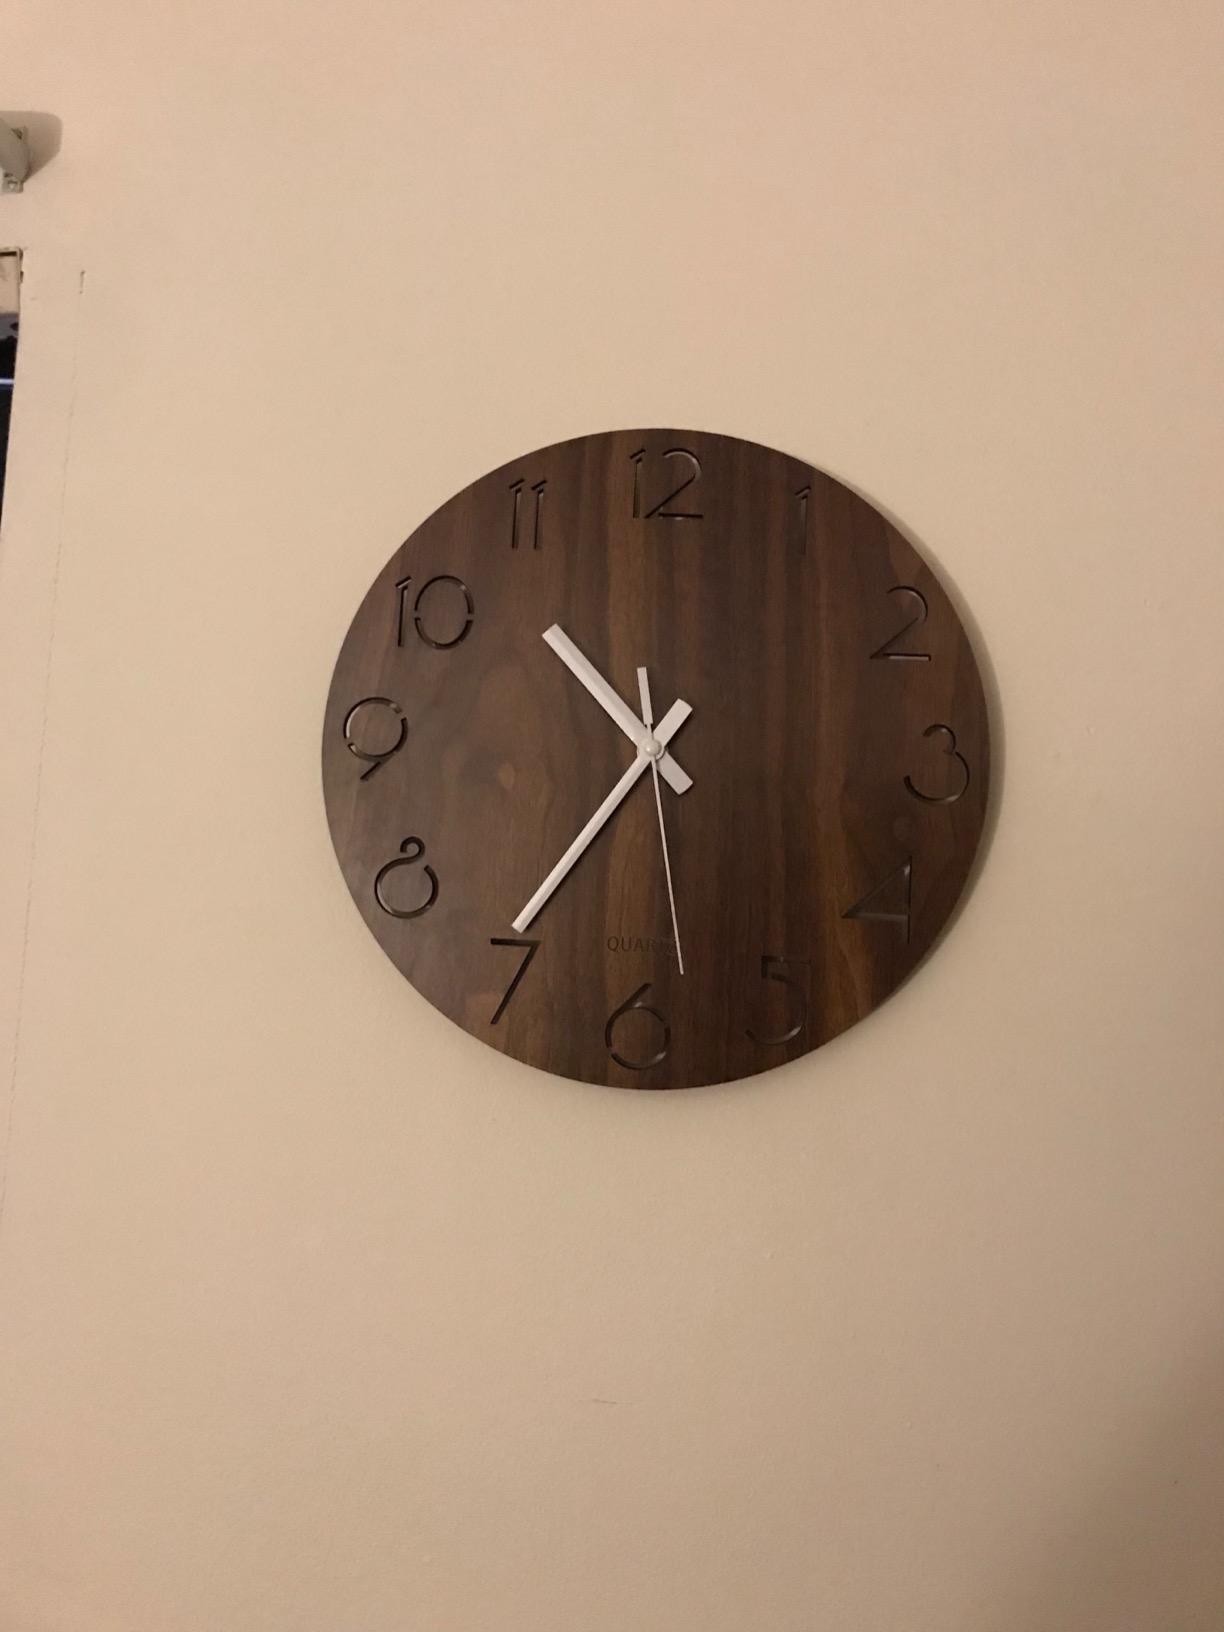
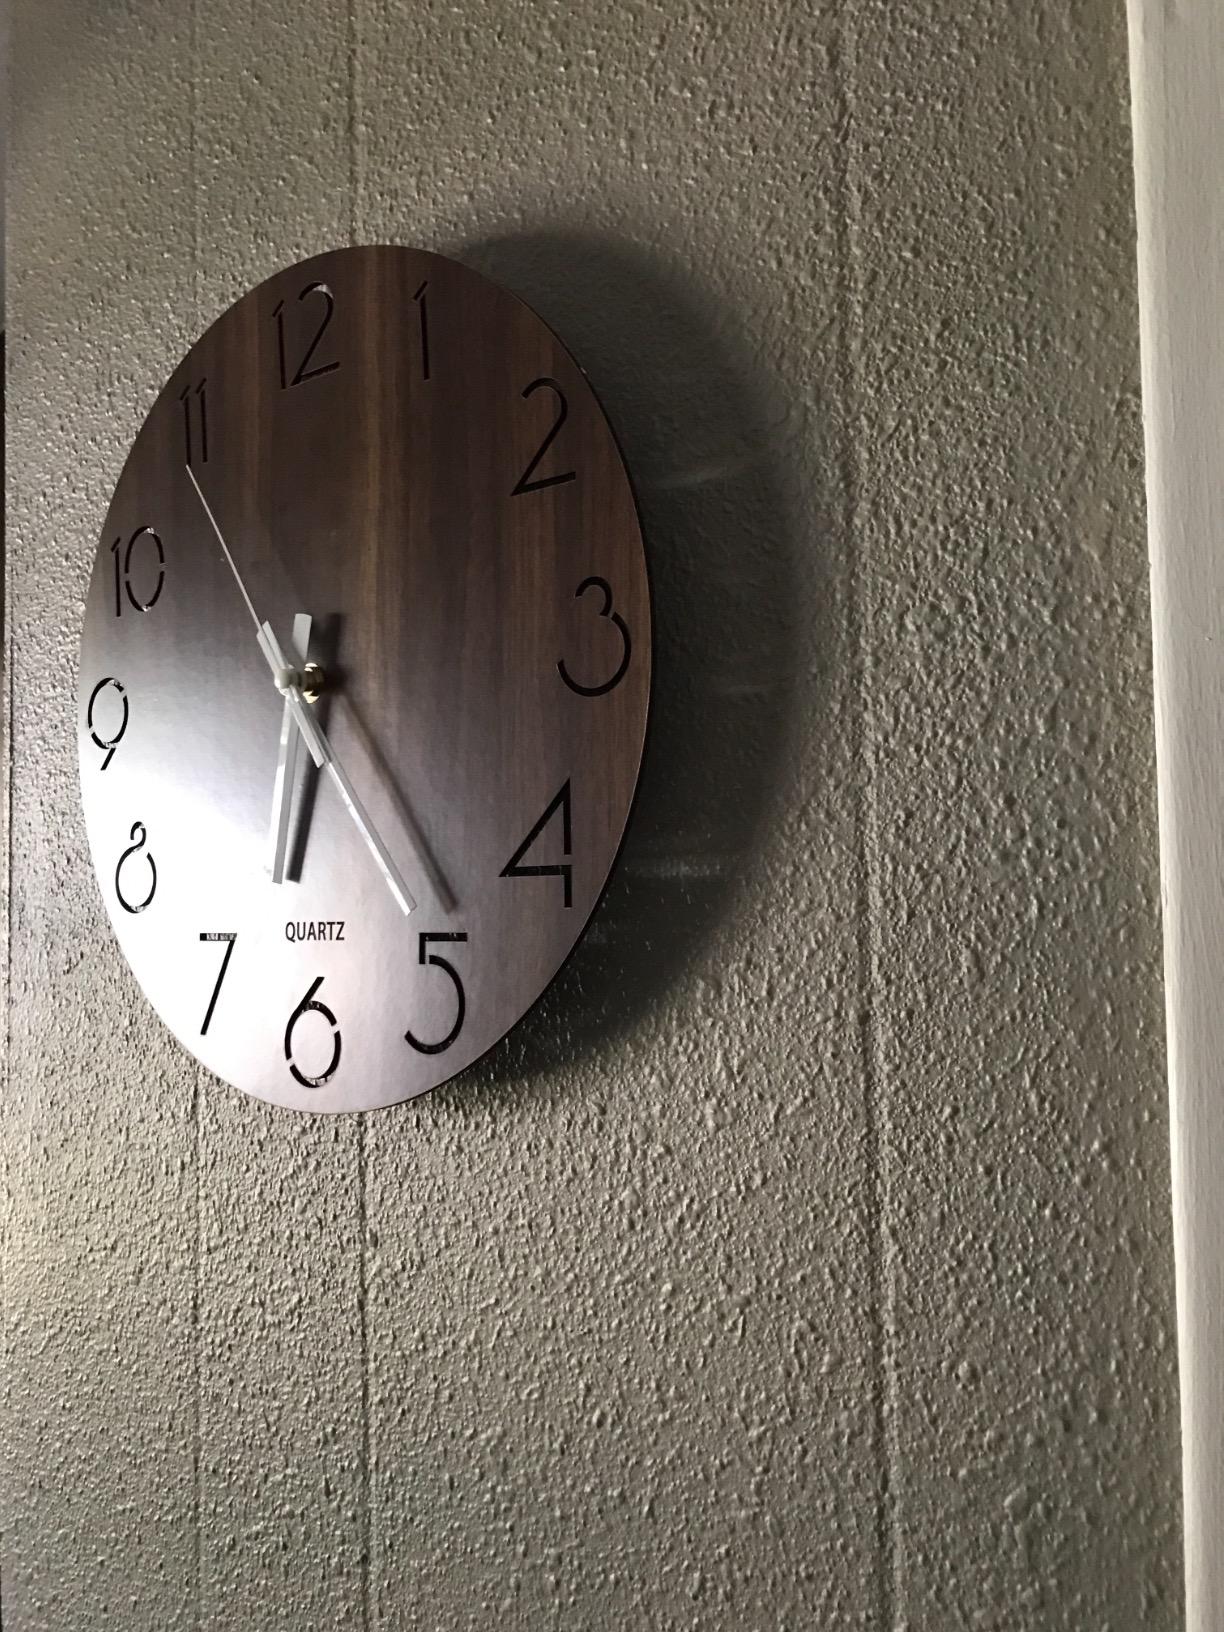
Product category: clock
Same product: yes